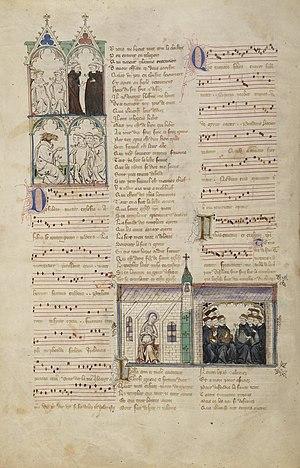
Le Roman de Fauvel
Polyphonic Music of the Fourteenth Century est un ouvrage constitué de 24 volumes, paru entre 1956 et 1991 aux Éditions de l'Oiseau-Lyre, qui présente en notation moderne le répertoire complet de la musique polyphonique du XIVᵉ siècle, soit plus de 2 000 pièces.